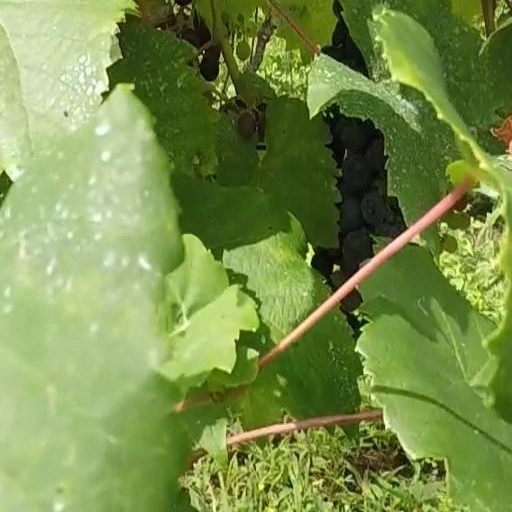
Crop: grape